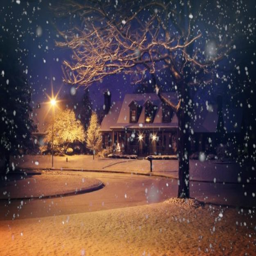
dazzling curb appeal even in the snow